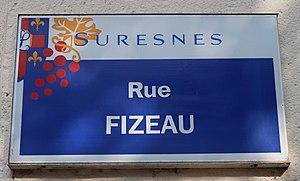
Plaque de la rue Fizeau à Suresnes (Hauts-de-Seine).
Armand Hippolyte Fizeau, né à Paris le 23 septembre 1819 et mort au château de Venteuil, aux environs de La Ferté-sous-Jouarre, le 18 septembre 1896, est un physicien, astronome français qui travailla notamment sur la lumière.
L'histoire de Suresnes, commune de la banlieue ouest de Paris, est particulièrement liée à sa position géographique singulière, entre la Seine et le mont Valérien, l'un des points les plus élevés de l'agglomération parisienne. Ses activités économiques se développent ainsi historiquement en lien avec cet environnement, de la pêche sur le fleuve, en passant par la culture de la vigne sur les coteaux, l'industrie automobile et aéronautique le long de la Seine et, depuis la création du centre d'affaires de La Défense dans les communes voisines de Courbevoie et de Puteaux, par l'accueil de sièges de grandes entreprises.